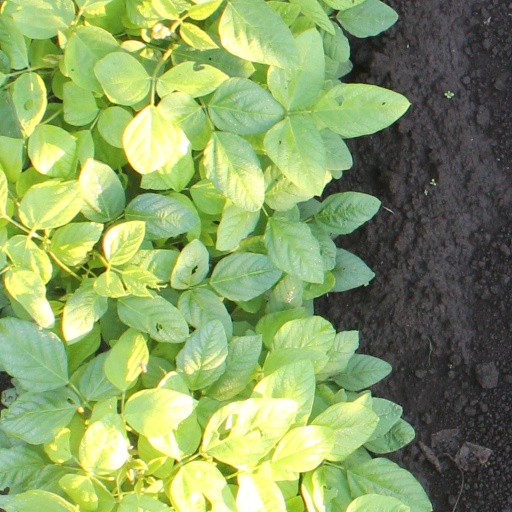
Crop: soybean